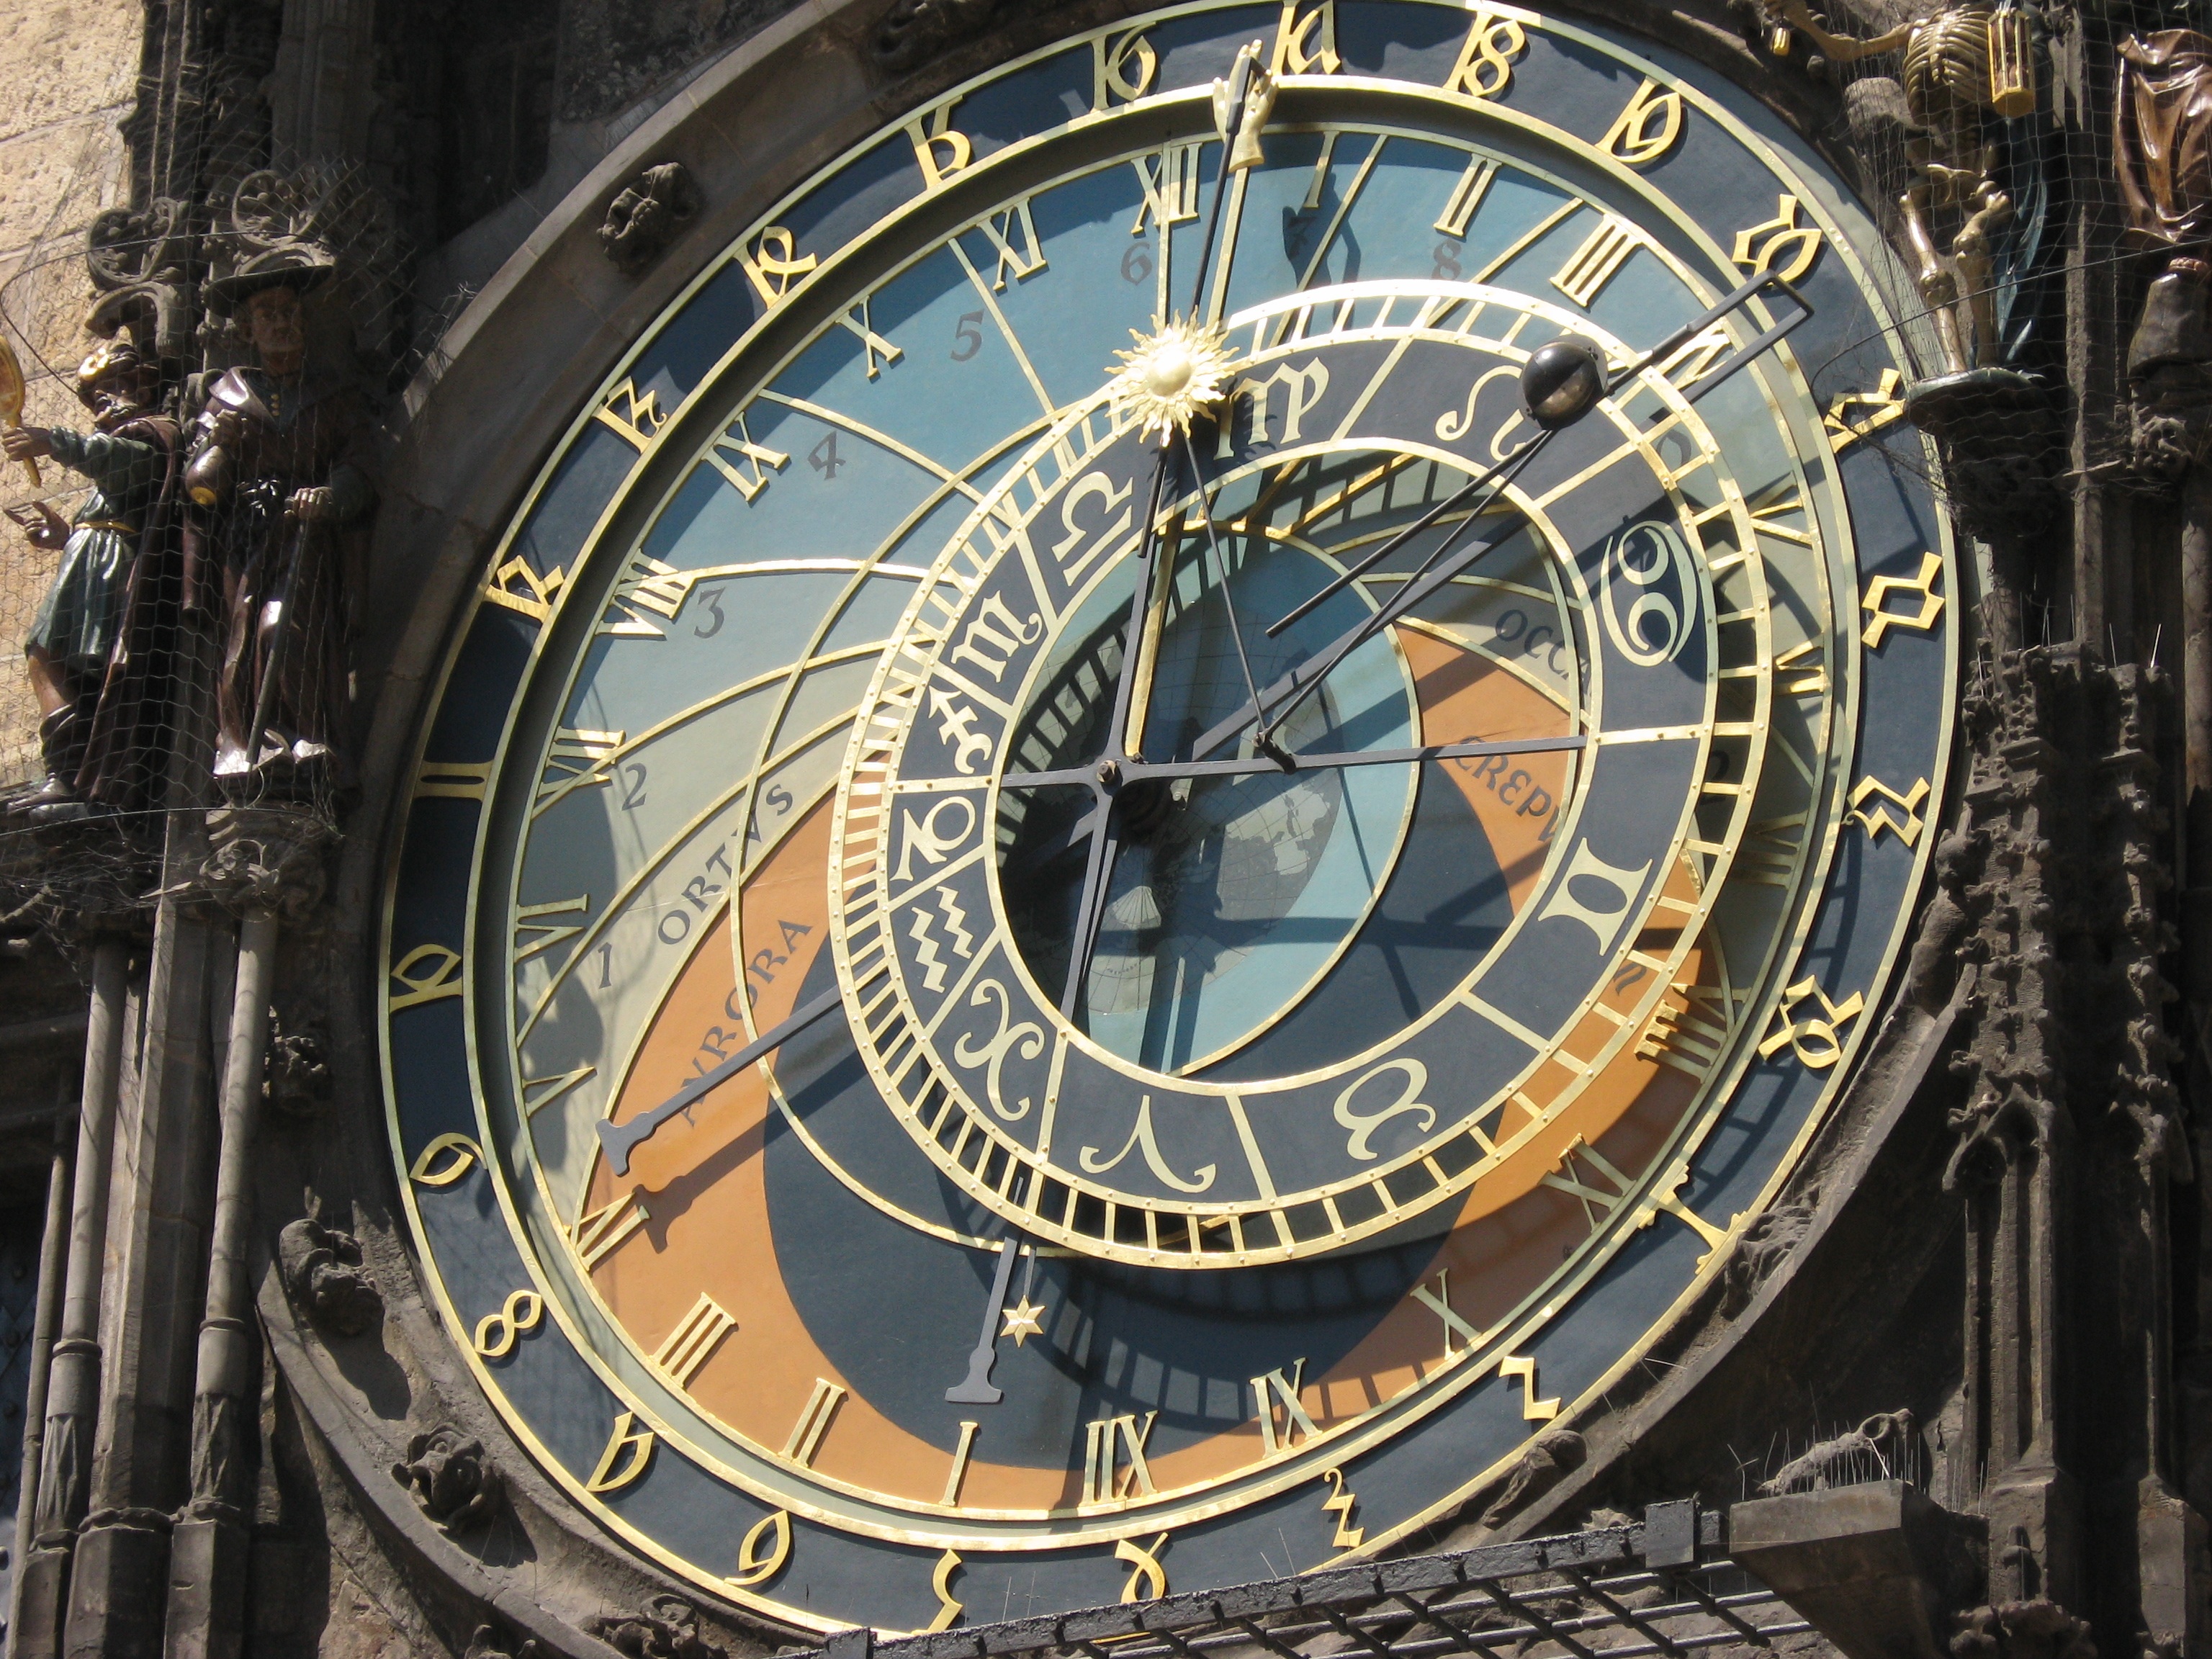
architecture, clock, time, city, monument, europe, landmark, prague, furniture, famous, historical, republic, czech, bohemia, astronomical